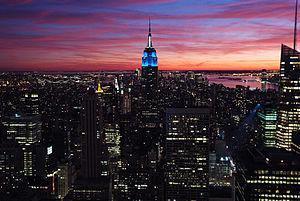
Steve Reich, né le 3 octobre 1936 à New York, est un musicien et compositeur américain. Il est considéré comme l'un des pionniers de la musique minimaliste, un courant de la musique contemporaine jouant un rôle central dans la musique classique des États-Unis. Pour caractériser son œuvre, et spécialement ses compositions de la période 1965-1976, il préfère utiliser l'expression « musique de phases », qui fait référence à son invention de la technique musicale du déphasage. À partir de 1976, il développe une écriture musicale basée sur le rythme et la pulsation avec l'une de ses œuvres les plus importantes, Music for 18 Musicians, qui marque le début de son large succès international. Dès lors reconnu comme un compositeur contemporain essentiel, il oriente son travail de composition autour de la mise en musique du discours, notamment dans des œuvres multimédia associant la vidéo créées en collaboration avec son épouse Beryl Korot.